Great Dividing Range

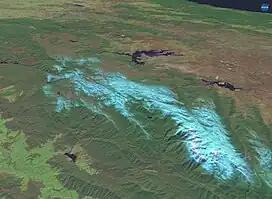
The Monaro Plains (top right) are drier than the verdant western upslopes (bottom left) as they lie in a rain shadow. (View of the Snowy Mountains region)

The sharp rise between the coastal lowlands and the eastern uplands has affected Australia's climate, mainly due to orographic precipitation, and these areas of highest relief have revealed an impressive gorge country. Areas to the east of the mountain range in southern NSW usually experience a Föhn effect, which is a dry wind originating from the Great Dividing Range that abruptly raises the air temperature in the lee of that mountain range and reduces atmospheric moisture. This dry wind, which elevates fire danger in the warm months, occurs because of the partial orographic obstruction of relatively damp low-level air and the subsiding of drier upper-level air in leeward of the mountains. The drier air is then heated more because of the adiabatic compression as it comes down the lee slopes, forming a rain shadow.